Solaris Urbino 8,9 LE electric

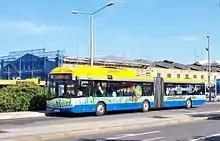
Solaris Urbino 18 Hybrid

In 1999 Solaris unveiled its first city bus of the Urbino family – the Solaris Urbino 12. In subsequent years the manufacturer widened the city bus range, adding new models which, initially, were conventionally fuelled. In 2002, Solaris showed a new version of the Urbino, the so-called 2nd generation. Two years later, in 2004, the third generation of the Urbino had its première. In 2006, at the IAA Nutzfahrzeuge trade fair in Hanover, Solaris Bus & Coach S.A. displayed a third generation bus which was also the first of its hybrid models, the Solaris Urbino 18 hybrid. It was the first serially produced hybrid bus in Europe. As a result, Solaris joined the European leaders of eco-friendly technology in public transport. Krzysztof Olszewski, founder of Solaris Bus & Coach, said at that time that: "”Diesel has died, long live electricity!”". In 2008, Solaris showcased the Urbino 8,9 LE model which later served as the base for the Urbino 8,9 LE electric.